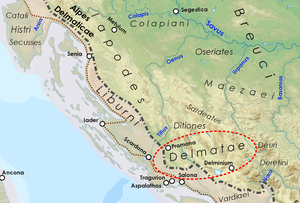
Le canton 10 est un canton de la Fédération de Bosnie-et-Herzégovine dont la capitale et la plus grande ville est Livno. Le canton est situé à l'ouest de la Fédération. Il correspond approximativement à la région historique de Tropolje.